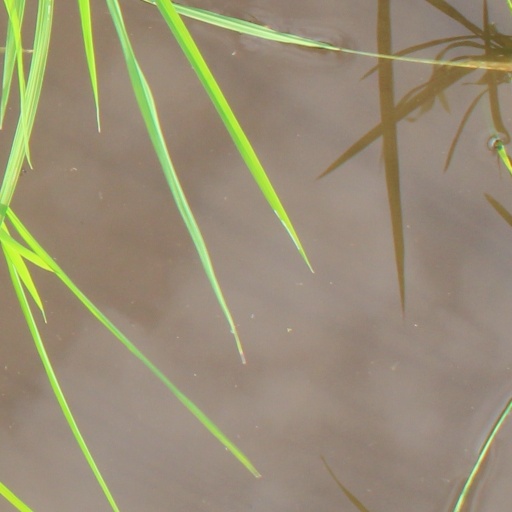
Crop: rice